E. P. Taylor

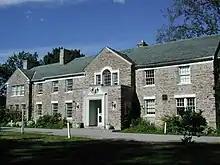
Windfields Estate in 2000

Windfields Estate was Taylor's main residence and was situated at 2489 Bayview Avenue, in North York, now in Toronto. It is now the site of the Canadian Film Centre. The estate has been preserved as a heritage site. The Canadian royal family often stayed at Windfields when they visited Toronto. The last royals to stay there were Queen Elizabeth, the Queen Mother, in the summers of 1974 and 1981, and Prince Charles and Diana, Princess of Wales. There were many maids, two gardeners and a house manager who worked at the residence.